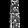
Label: Dress